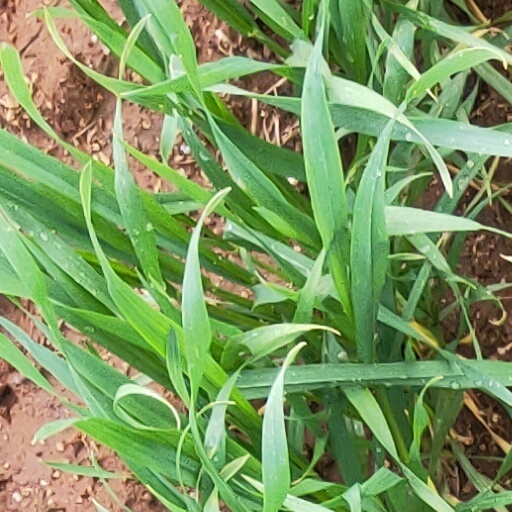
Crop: wheat